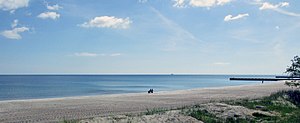
Horisont (geografi)
Horisont ved havet.
En horisont, også kaldet kiming eller synlig horisont, er den linje, som i ens synsfelt skiller himlen fra jordoverfladen.